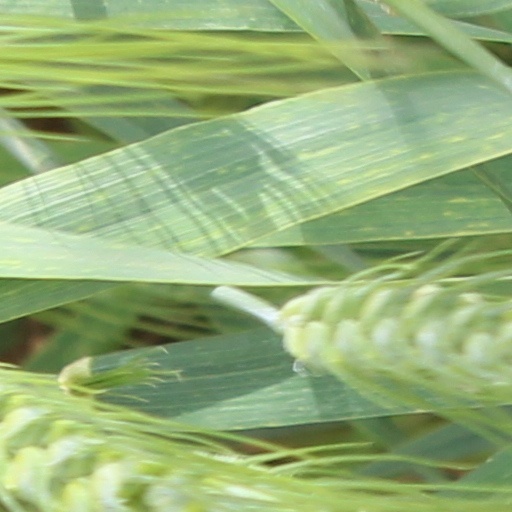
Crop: wheat